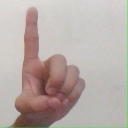
अक्षर: ड